Rhodes State Office Tower

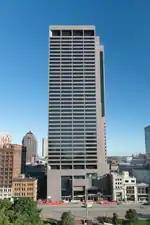
South facade as viewed from the Ohio Statehouse

The Rhodes Tower was designed by Brubaker/Brandt of Columbus and Dalton, Dalton, Little, and Newport of Cleveland. The skyscraper was designed in a Modernist style, sometimes characterized as Brutalist, featuring the style's characteristic heavy rectilinear masonry. The verticality of the building serves as a foil to the Ohio Statehouse across Broad Street, increasing the horizontal appearance of the Statehouse, and the glass-walled lobby reflects a mirror image of the Statehouse to pedestrians on Broad Street.